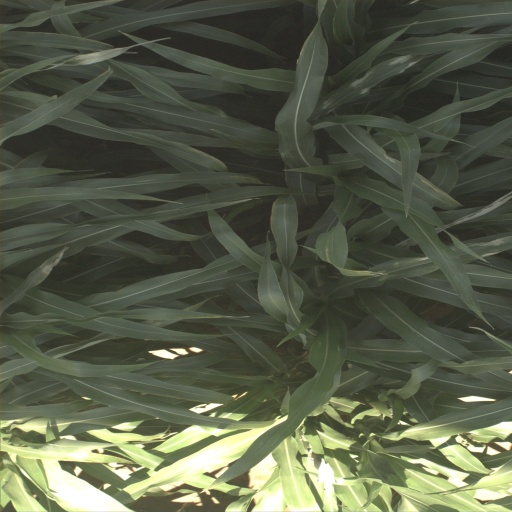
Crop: sorghum